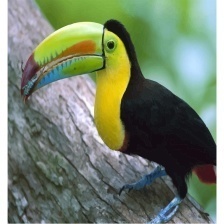
Species: TOUCHAN
Scientific name: RAMPHASTIDAE
ImageNet parent category: toucan